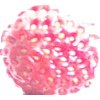
Label: strawberry